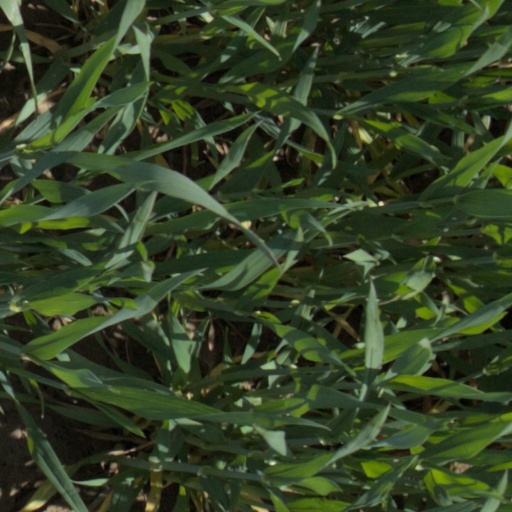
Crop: wheat